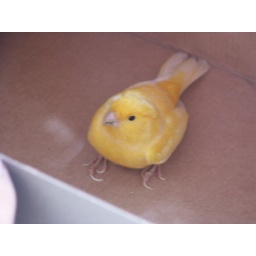
new bird in box